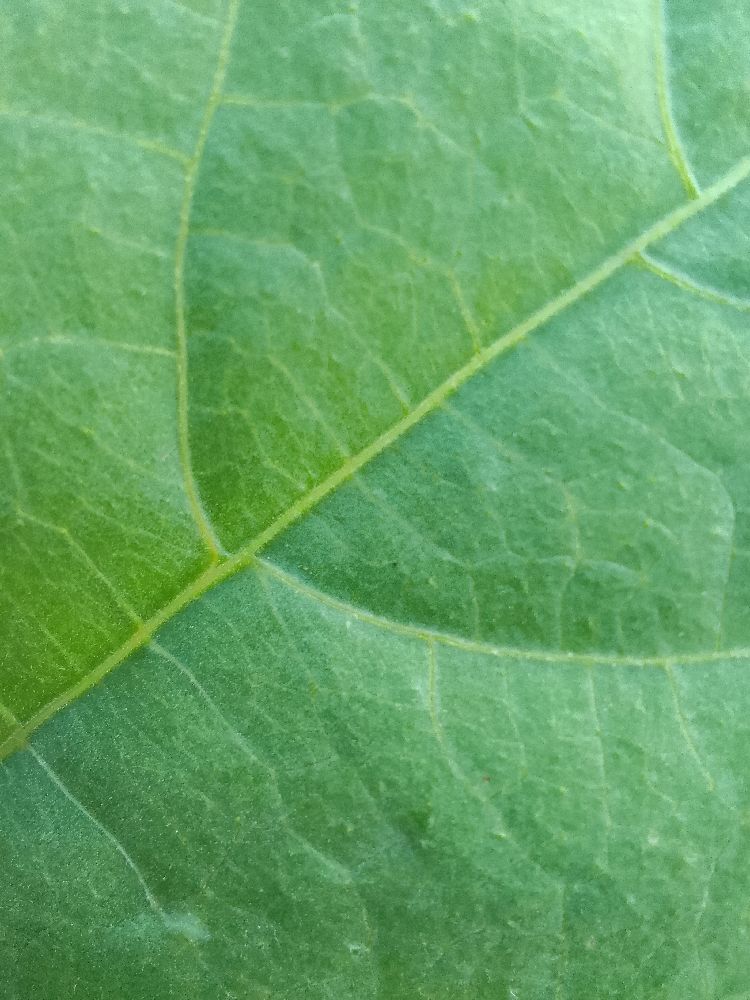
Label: healthy